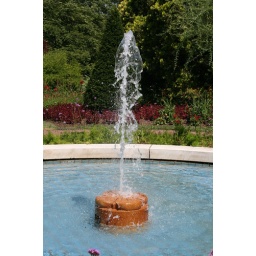
Fountain in middle of flower beds